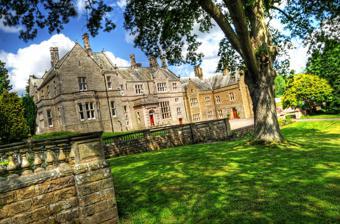
Building: Middleton Hall, Middleton, Northumberland
Country: Unknown
Year built: 1871
Historic site in Northumberland, England Middleton Hall The Main Hall Location Northumberland , England Area 30 acres Listed Building – Grade II Designated 22 December 1969 Reference no. 1233967 Location of Middleton Hall in Northumberland Middleton Hall is a country house near the settlement of Middleton, Northumberland , in that parish, that dates from 1871. It is listed Grade II on the National Heritage List for England . Middleton Hall sits on a private 30 acres (0.12 km 2 ) estate which includes two large lakes. The Main Hall has 10 bedrooms and is currently being operated as an exclusive hire multiuse estate. It currently has three other properties on its grounds: a boathouse, a folly and the Lake Cottages. The hall recently featured in The Times Best 100 British Holiday destinations. References